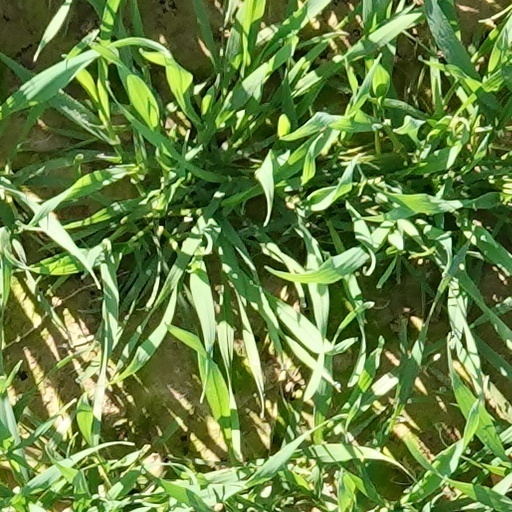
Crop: wheat